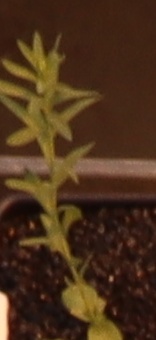
Label: Flax